John and Elsie Parsons House

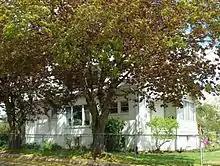
The house in 2009

The John and Elsie Parsons House, located in Forest Grove, Oregon, is a house listed on the National Register of Historic Places.